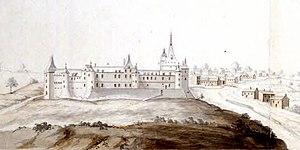
Vue de la ville de Châteaubriant.
Le château de Châteaubriant est un château fort médiéval fortement remanié à la Renaissance, situé à Châteaubriant dans le département français de la Loire-Atlantique en région Pays de la Loire